Philip Howard, 13th Earl of Arundel

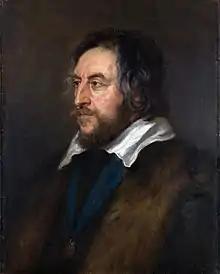
Thomas Howard, 14th Earl of Arundel, only son of Philip and Anne Dacre

In July 1578, his maternal aunt Jane FitzAlan died without living descendants, as the only three children she had from her marriage to John Lumley, 1st Baron Lumley all died during infancy. With the death of his aunt, Philip became the sole surviving descendant of his maternal grandfather, and was heir to the earldom of Arundel and its subsidiary titles, and all of FitzAlan's extensive properties in Sussex, including Arundel Castle, the main residence of the FitzAlan family, which later became the principal home of Philip's descendants. After his grandfather's death in February 1580, Howard received the entire inheritance of his maternal family, and the Queen made him Earl of Arundel. Since then the Earldom of Arundel has remained in the hands of the senior line of the Howard family, and with the restoration of the Dukedom of Norfolk in 1660, the title remains one of the subsidiary (courtesy) titles of the dukes.